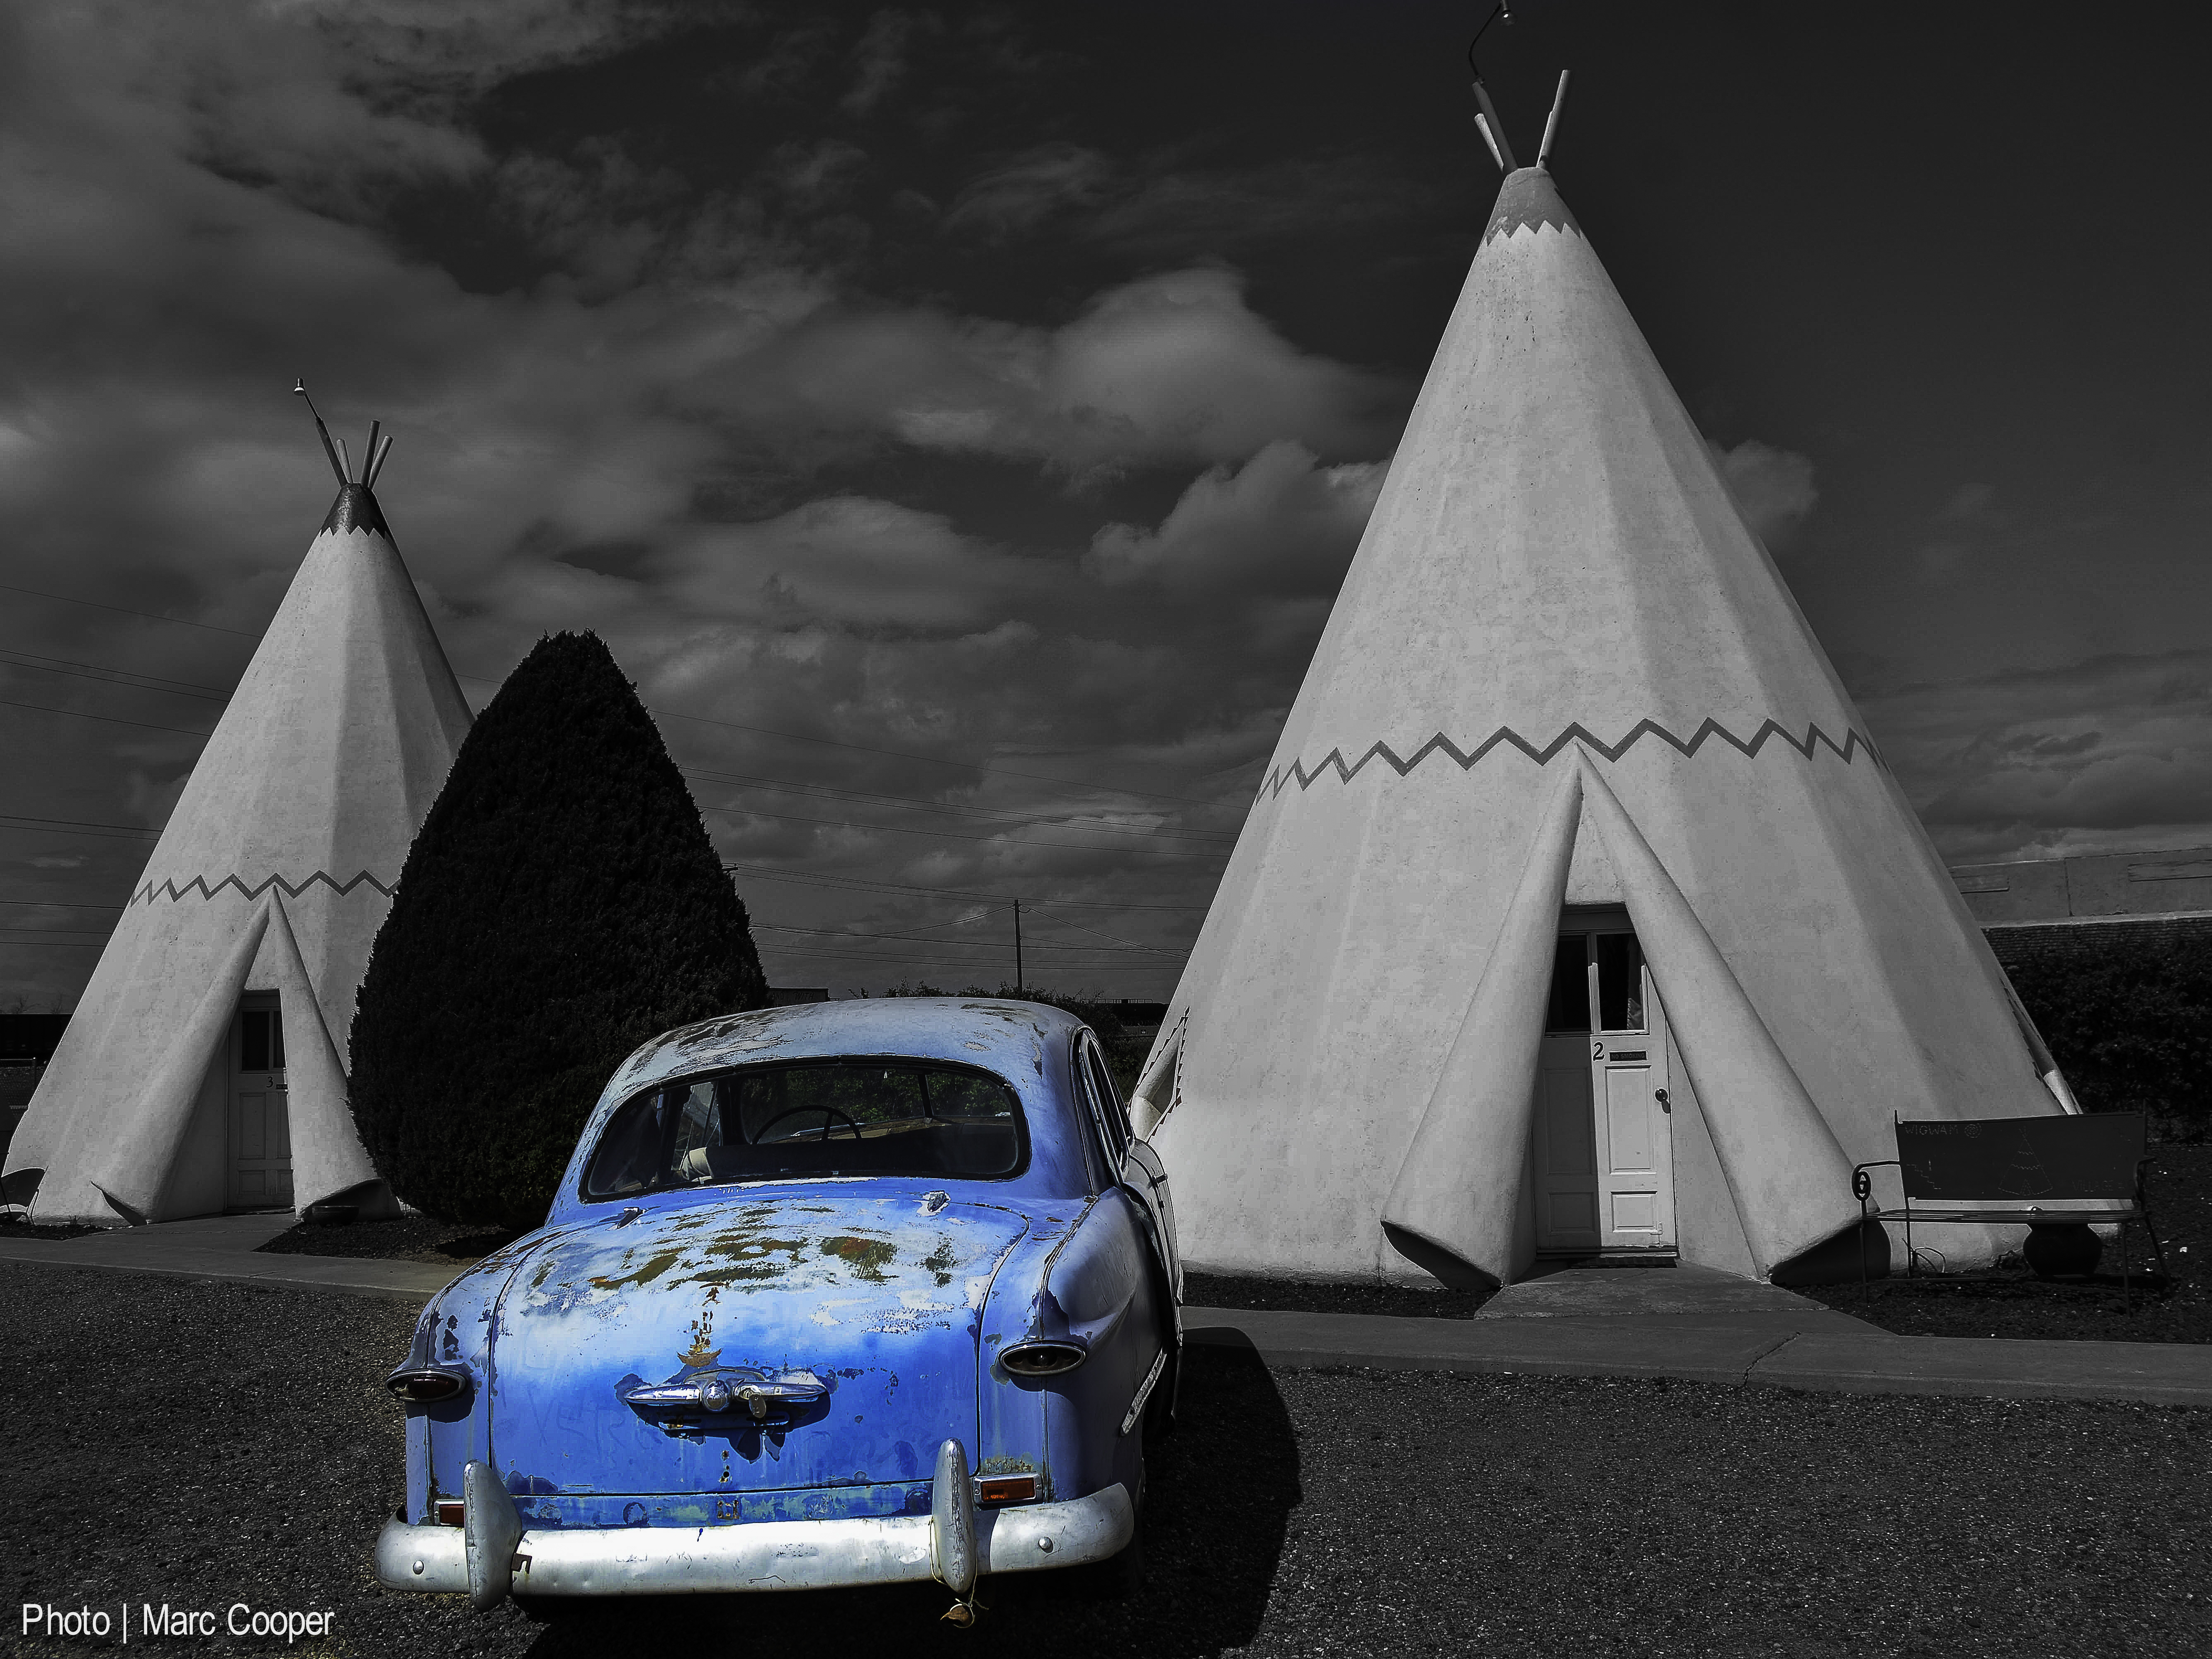
black and white, car, wheel, vehicle, monochrome, sports car, race car, marccooper, painteddesert, petrifiedforest, arizonapassages, route66, holbrook, arizonalandscape, monochrome photography, automobile make, automotive design